Police

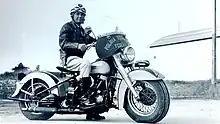
A Federal Highway Police motorcycle officer in 1935

In Australia, organized law enforcement emerged soon after British colonization began in 1788. The first law enforcement organizations were the Night Watch and Row Boat Guard, which were formed in 1789 to police Sydney. Their ranks were drawn from well-behaved convicts deported to Australia. The Night Watch was replaced by the Sydney Foot Police in 1790. In New South Wales, rural law enforcement officials were appointed by local justices of the peace during the early to mid-19th century and were referred to as "bench police" or "benchers". A mounted police force was formed in 1825.